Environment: real
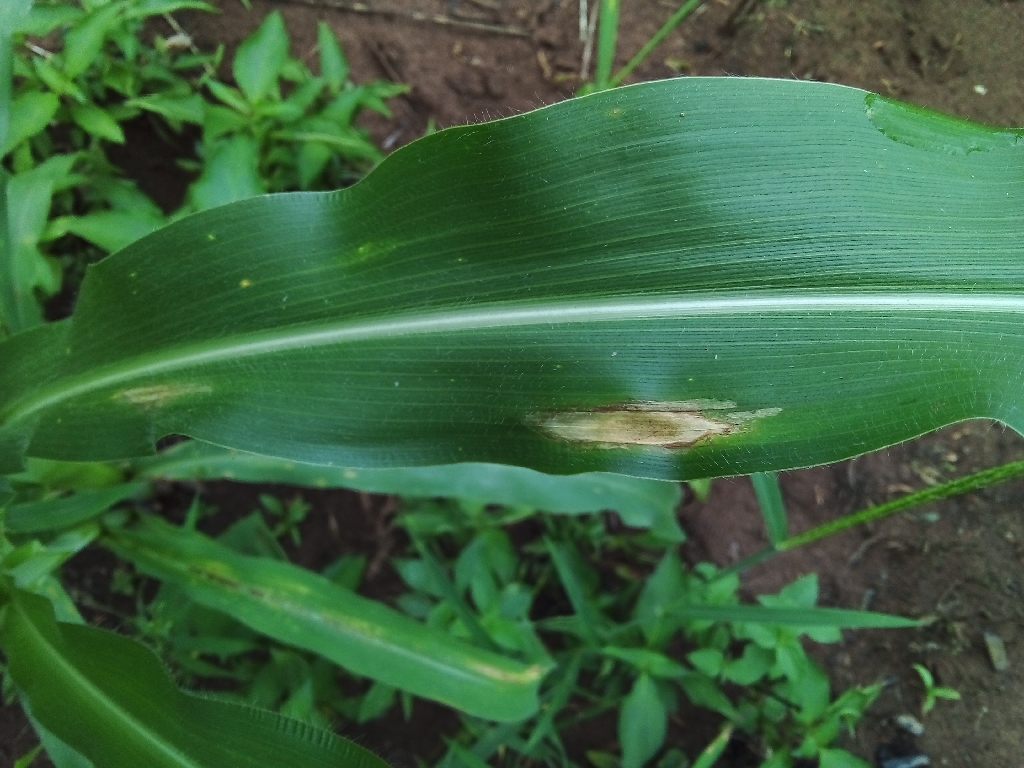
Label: northern_corn_leaf_blight